Kennedy Space Center Launch Complex 39B

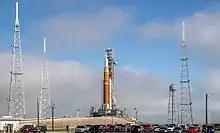
Space Launch System atop LC-39B on March 18, 2022

Launch Complex 39B (LC-39B) is the second of Launch Complex 39's three launch pads, located at NASA's Kennedy Space Center in Merritt Island, Florida. The pad, along with Launch Complex 39A, was first designed for the Saturn V launch vehicle, which at the time was the United States' most powerful rocket. Typically used to launch NASA's crewed spaceflight missions since the late 1960s, the pad is currently configured for use by the agency's Space Launch System rocket, a Shuttle-derived launch vehicle which is currently used in the Artemis program and subsequent Moon to Mars campaigns. The pad had also been leased by NASA to aerospace company Northrop Grumman, for use as a launch site for their Shuttle-derived OmegA launch vehicle, for National Security Space Launch flights and commercial launches, before the OmegA program was cancelled.